Klamath Mountains

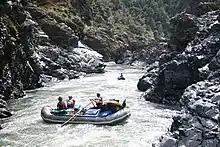
Rafters on the Rogue River in the northern Klamath Mountains in southwestern Oregon

Major rivers and lakes in the Klamath Mountains include the Klamath River, Trinity River, Smith River, Salmon River, Rogue River, Scott River, upper Sacramento River, Chetco River, Mad River, Van Duzen River, Applegate River, Illinois River, Elk River, South Umpqua River, South Fork Coquille River, Shasta Lake, Trinity Lake, Ruth Lake, Castle Lake, Applegate Lake, and Whiskeytown Lake.